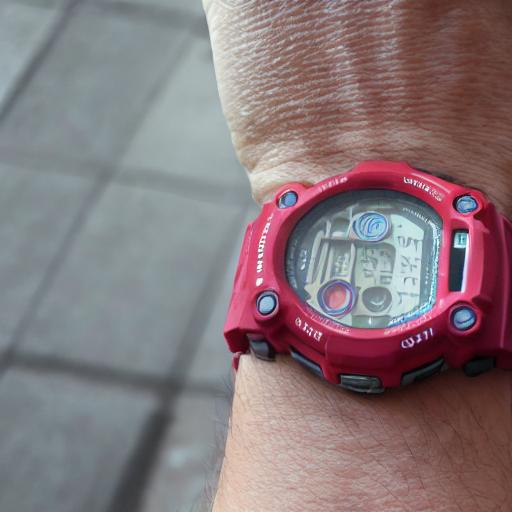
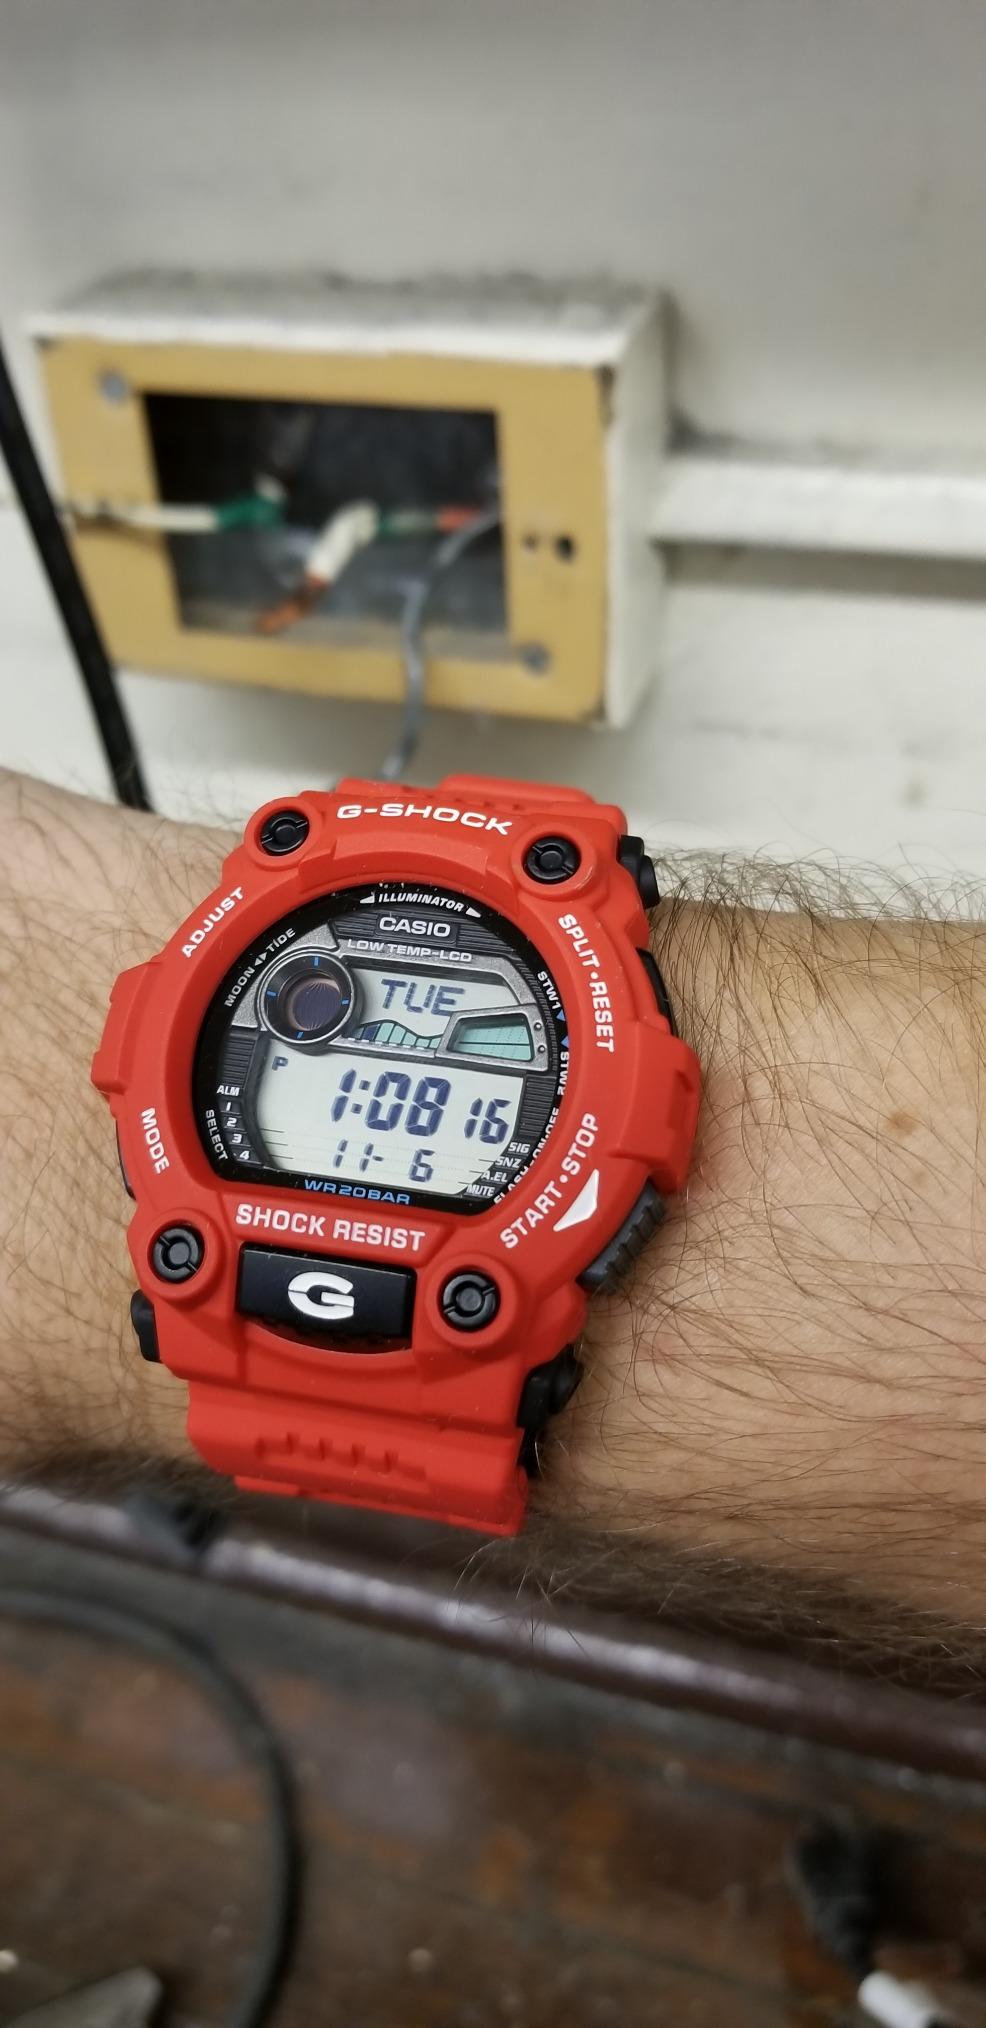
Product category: accessories_watch
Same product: no